Boryana Straubel

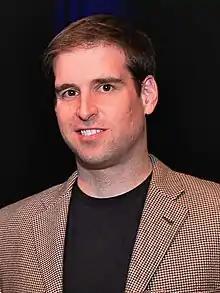
JB Straubel in 2012.

The Straubel Foundation's goal is to help accelerate the transition to a more environmentally sustainable future. Since 2015, J. B. Straubel has been the president of the Straubel Foundation. Boryana Straubel was an executive director until her death in 2021. The Straubel Foundation is focused on leadership, impact investments, and education.